List of San Jose Earthquakes players

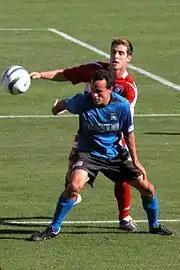
Landon Donovan is the Earthquakes' third all-time leader in goals.

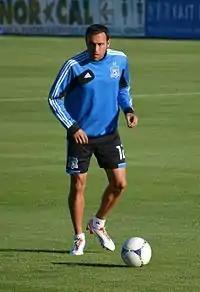
Ramiro Corrales has made the most appearances for the Earthquakes with 250.

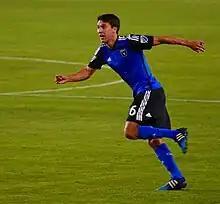
Shea Salinas is third in all time appearances for the Earthquakes.

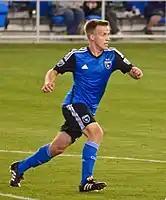
Tommy Thompson was the Earthquakes' first Homegrown Player

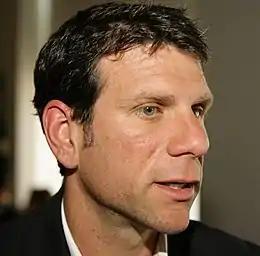
Former Earthquake Jeff Agoos had 134 caps for the United States.

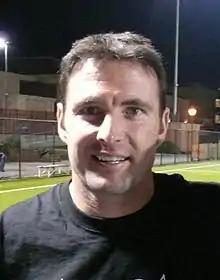
Joe Cannon has made the most appearances at goalie for the Earthquakes

The San Jose Earthquakes' most used goalkeeper all-time is Joe Cannon, who helped lead San Jose to their first MLS Cup in 2001 and won MLS Goalkeeper of the Year in 2002. Pat Onstad took on the starting role in 2003 after Cannon left the Earthquakes, leading the team to their second ever MLS Cup in 2003 and first ever Supporters' Shield in 2005, winning MLS Goalkeeper of the Year in both respective seasons. When the Earthquakes franchise was restarted in 2008, Cannon was the starting goalkeeper once again. Jon Busch became San Jose's starting goalkeeper in 2010, leading San Jose to playoff appearances in 2010 and 2012 as well as the club's second Supporters' Shield in the latter season. Long time backup David Bingham became the team's starting goalkeeper in 2015 and has since earned his first international caps for the United States as well as his first MLS All-Star appearance in 2016.